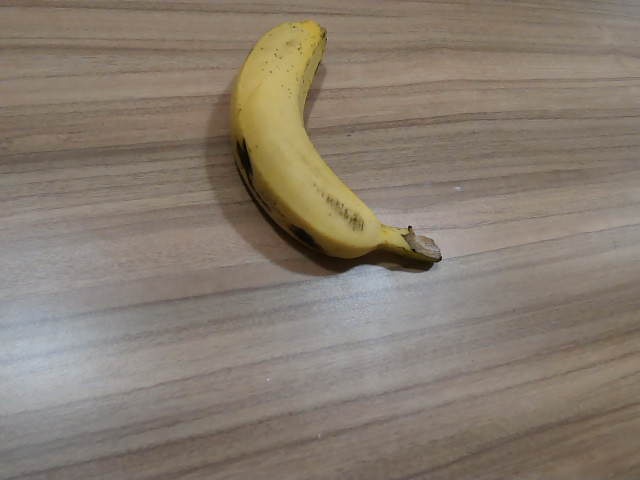
Label: Ripe_Banana